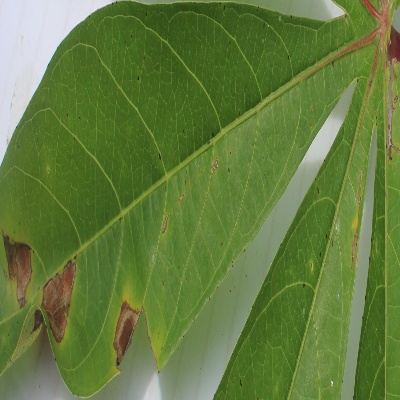
Crop: Cassava
Condition: brown spot